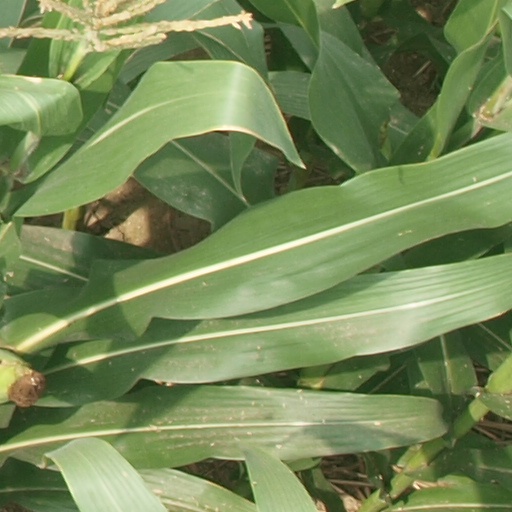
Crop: maize; corn